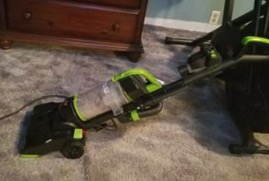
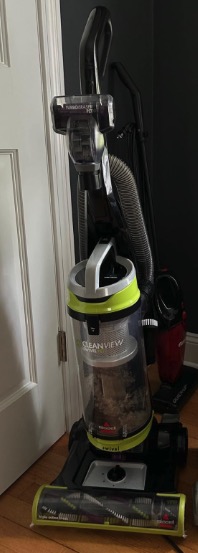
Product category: items_vacuum
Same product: no